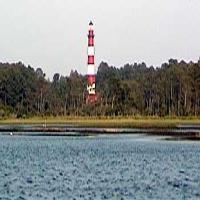
Weather: cloudy or overcast